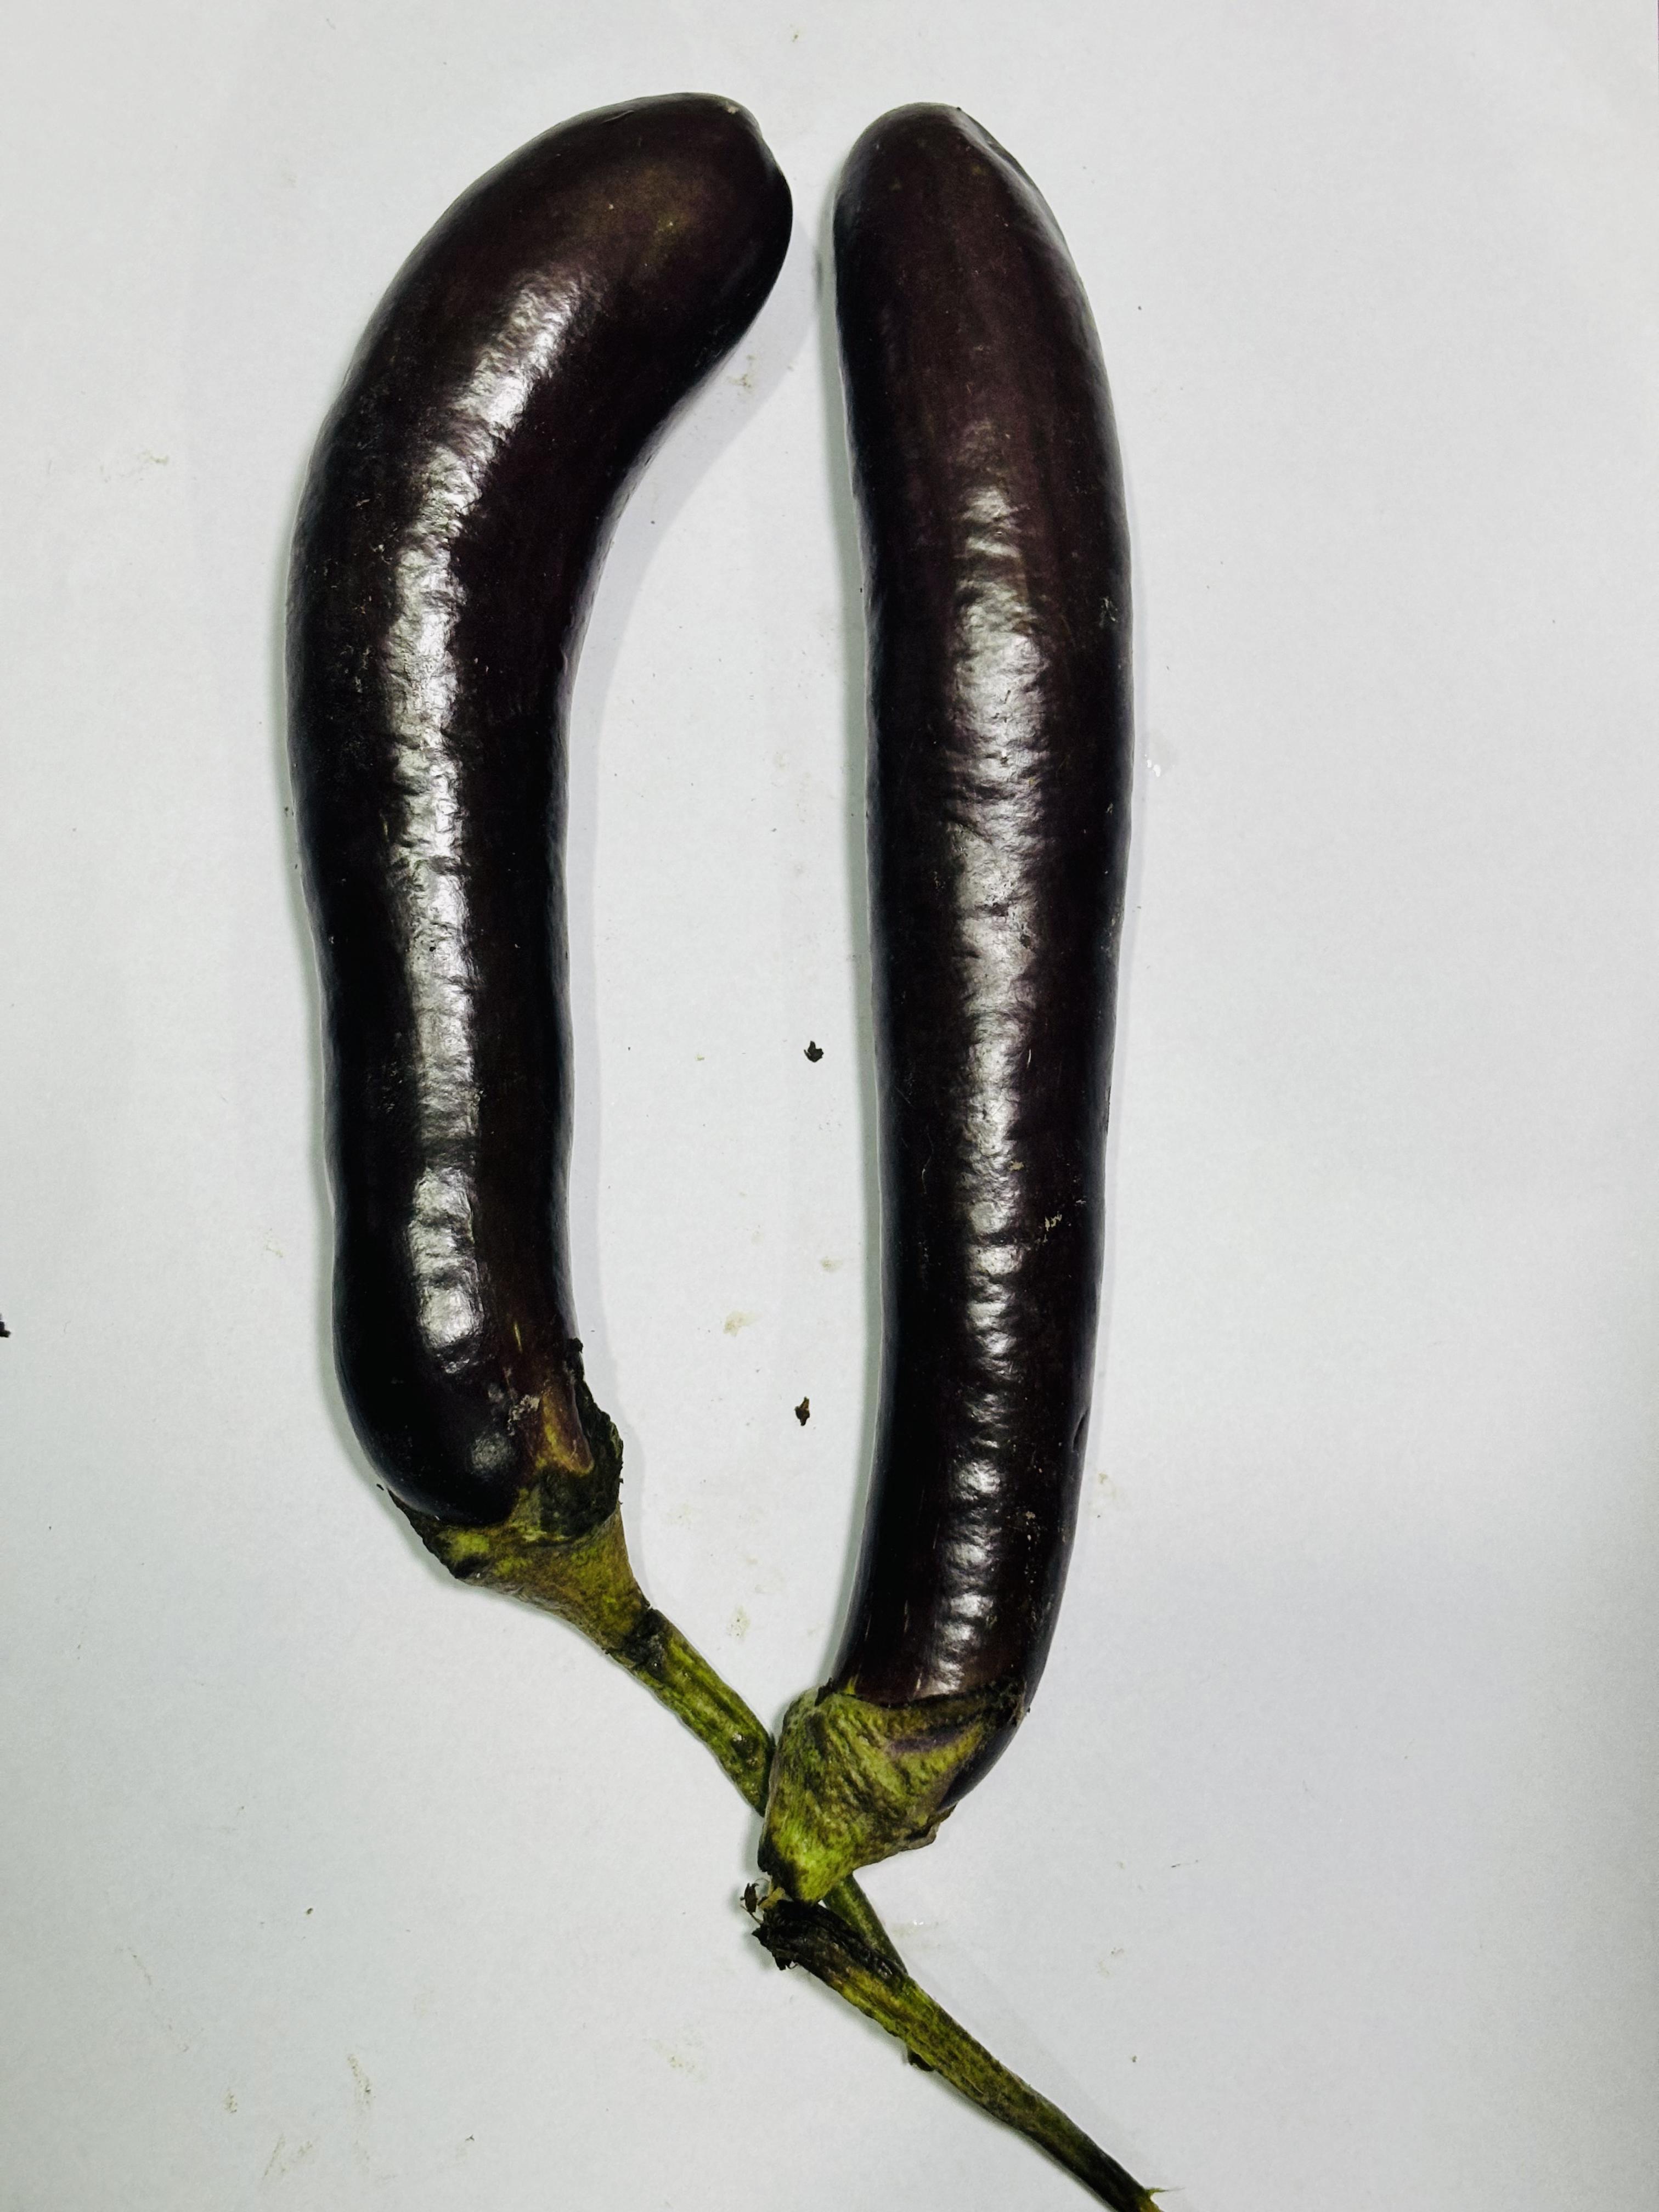
Label: Brinjal